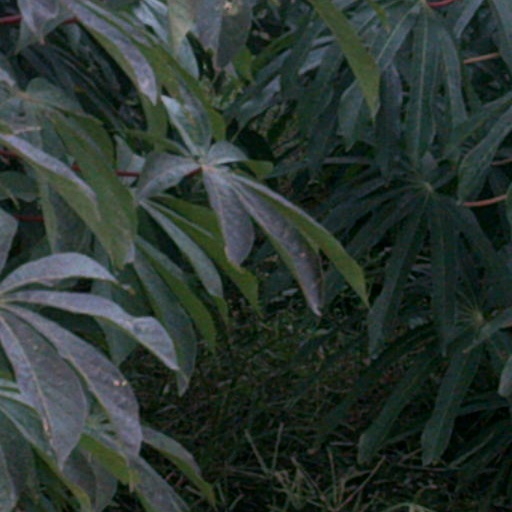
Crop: cassava